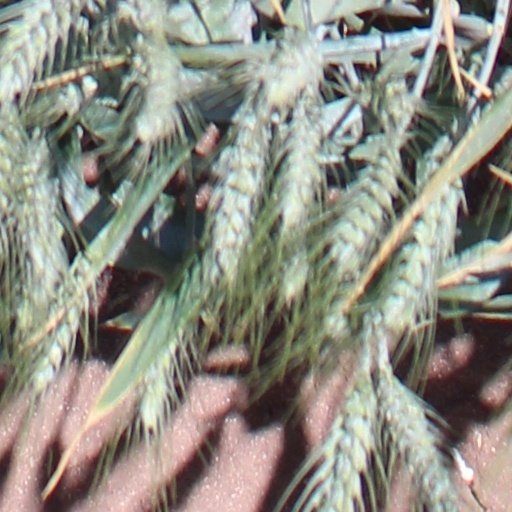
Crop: wheat